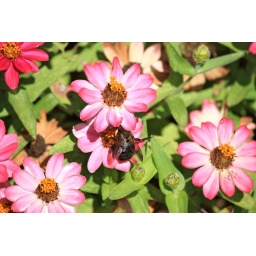
A bumble bee hiding on a pink zinna flower (Zinnia angustifolia 'Profusion') photographed in Lake Ridge, VA.